Dima Yakovlev Law

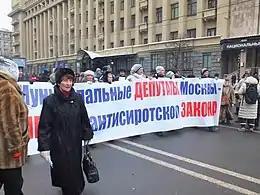
March against Dima Yakovlev Law

Federal Law of 28 December 2012 No. 272-FZ "On Sanctions for Individuals Violating Fundamental Human Rights and Freedoms of the Citizens of the Russian Federation", popularly known as the Dima Yakovlev Law, is a law in Russia that defines sanctions against U.S. citizens involved in "violations of the human rights and freedoms of Russian citizens". It creates a list of citizens who are banned from entering Russia, and also allows the government to freeze their assets and investments. The law suspends the activity of politically active non-profit organisations which receive money from American citizens or organisations. It also bans citizens of the United States from adopting children from Russia.